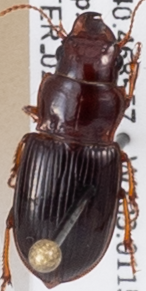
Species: Cratacanthus dubius
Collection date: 2019-07-24
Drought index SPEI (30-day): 0.63
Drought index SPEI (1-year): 1.01
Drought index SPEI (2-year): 0.8